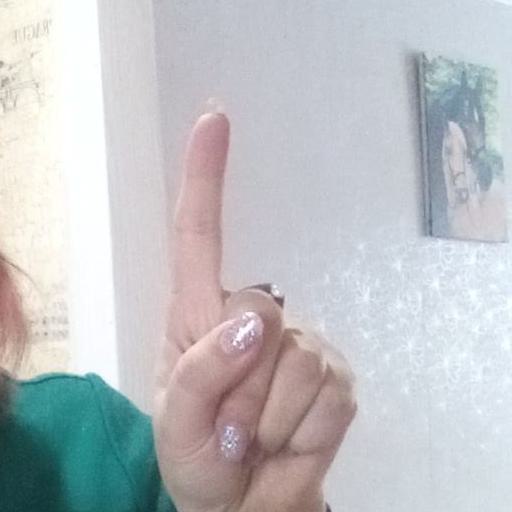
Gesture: one